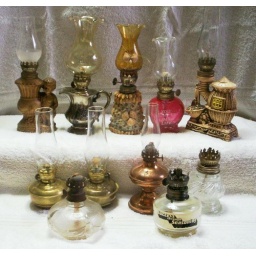
these are above the window on the west wall of room